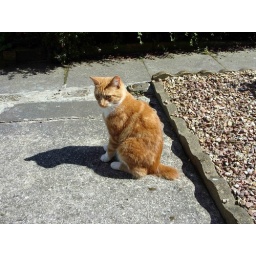
Ginger cat sitting in the Sun.This cat had most of it's tail aputated.